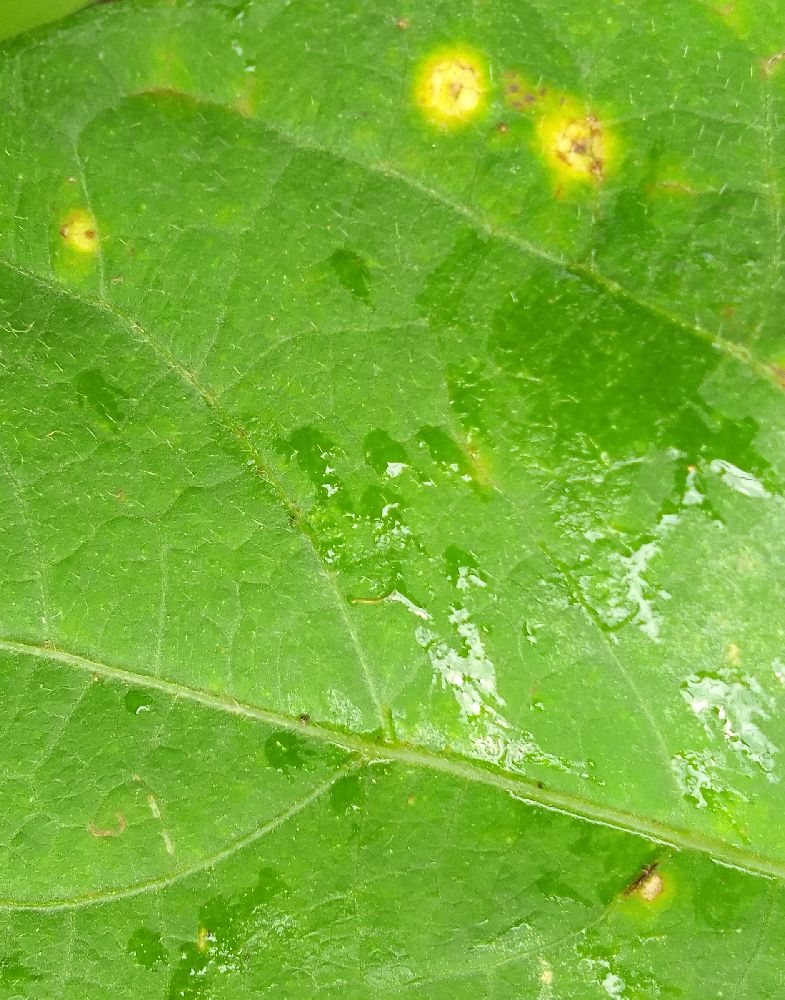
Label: rust